John W. Weeks

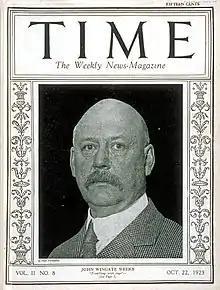
"Time" cover, October 22, 1923

John Wingate Weeks was born and raised in Lancaster, New Hampshire. He received an appointment to the United States Naval Academy, graduating in 1881, and served for two years in the United States Navy. He married Martha Aroline Sinclair on October 7, 1885.